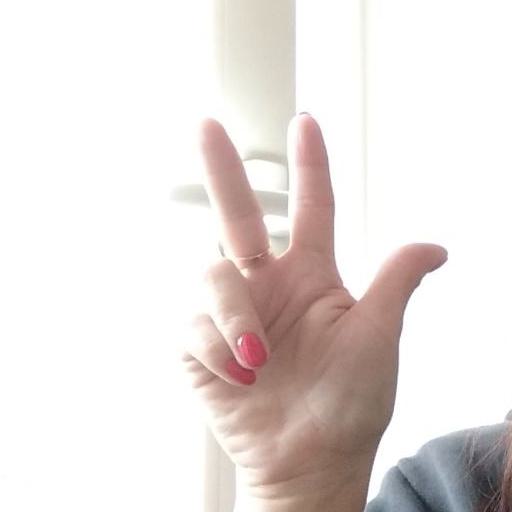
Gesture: three2